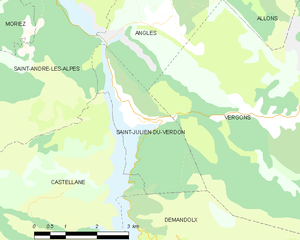
Carte des communes françaises: Saint-Julien-du-Verdon
Saint-Julien-du-Verdon est une commune française, située dans le département des Alpes-de-Haute-Provence en région Provence-Alpes-Côte d'Azur.